Magyar AC

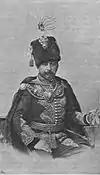
Géza Andrássy, president of the club

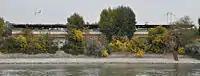
The Magyar AC stadium in Budapest, Margitsziget

Magyar AC debuted in the 1903 season of the Hungarian League and finished seventh.